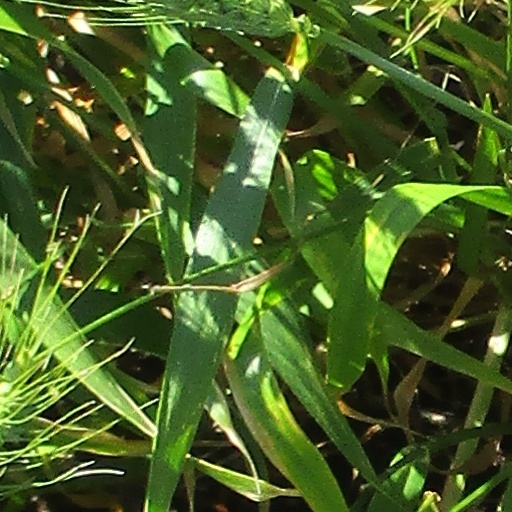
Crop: wheat